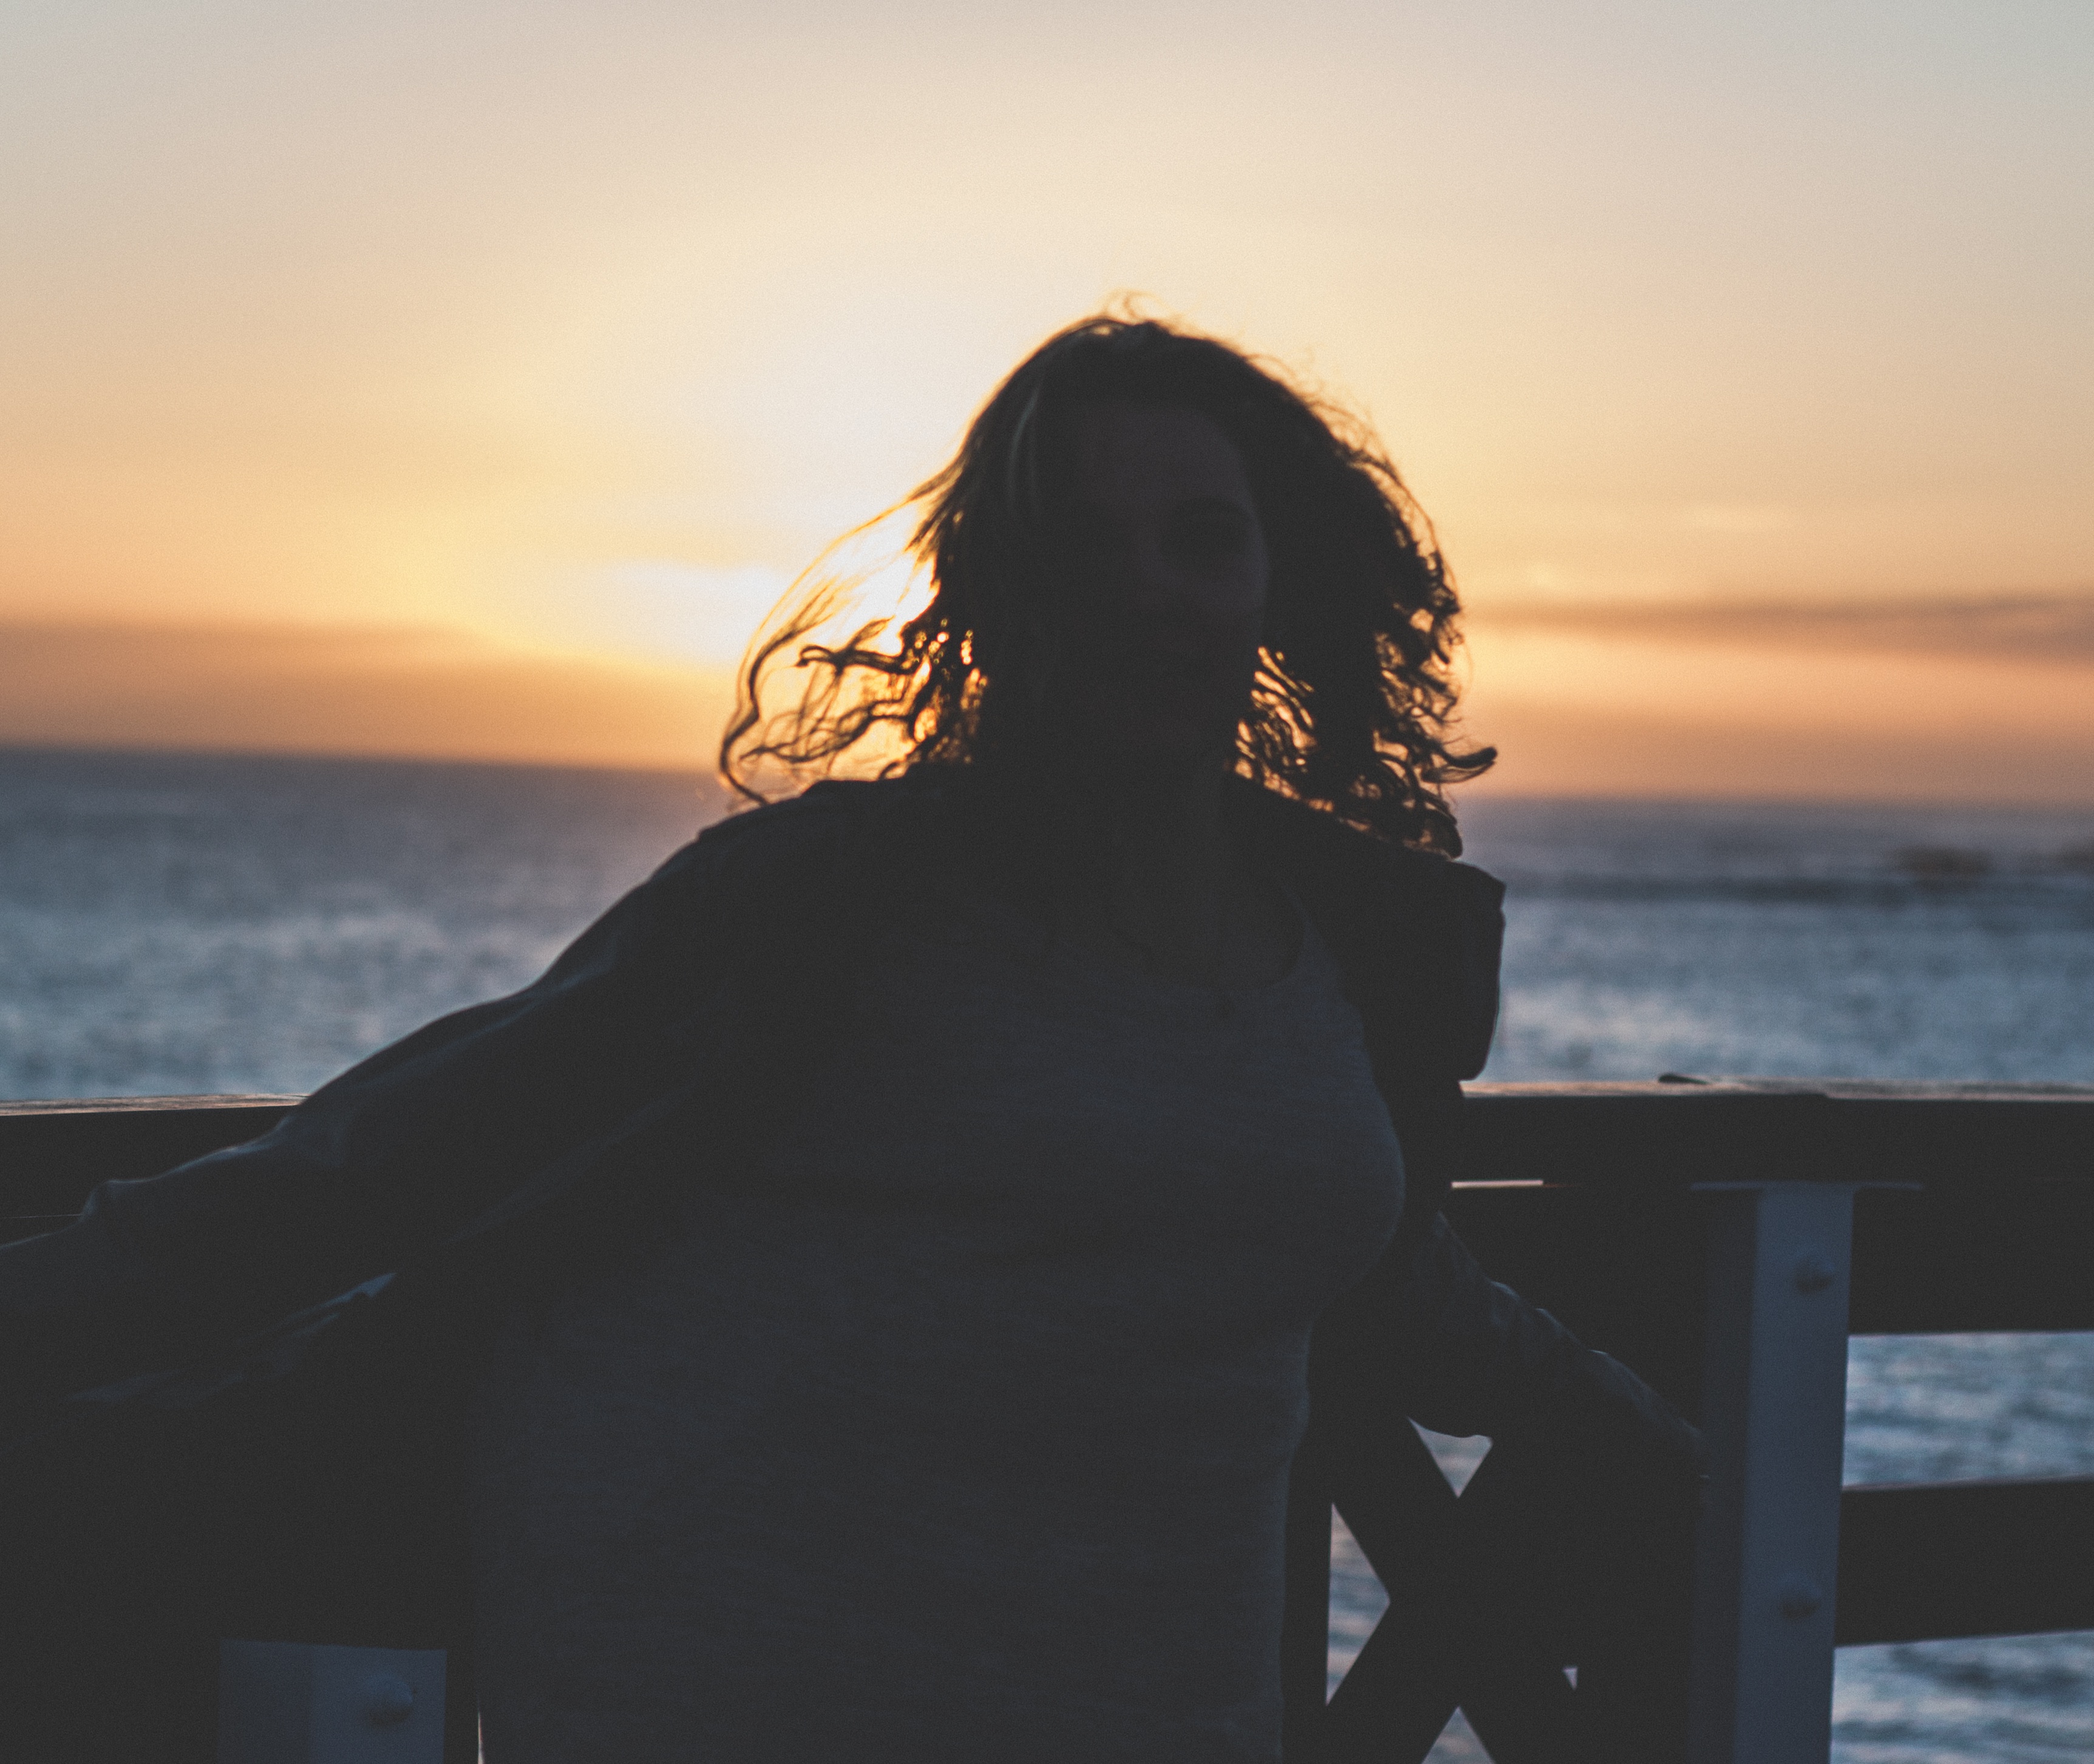
beach, sea, coast, ocean, horizon, silhouette, sunset, sunlight, wave, romance, emotion